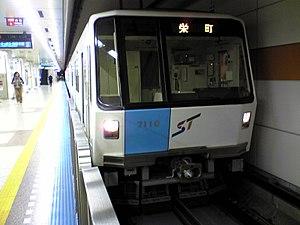
La ligne Tōhō est une ligne du métro de Sapporo au Japon. Elle relie la station de Sakaemachi à celle de Fukuzumi. Longue de 13,6 km, elle traverse Sapporo en passant par les arrondissements de Higashi, Chūō, et Toyohira. Sur les cartes, la ligne est identifiée avec la lettre H et sa couleur est bleue.